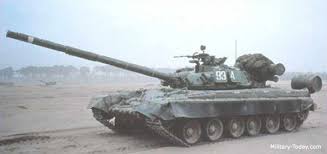
Label: Tank